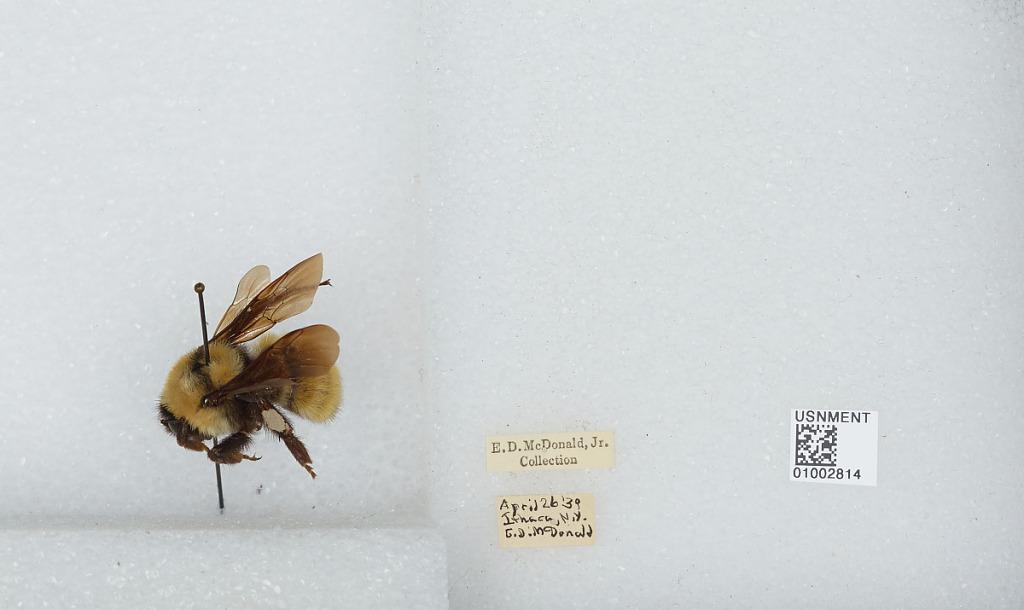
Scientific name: Bombus (Fervidobombus) fervidus fervidus (Fabricius)
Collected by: E. McDonald
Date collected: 1939-4-26
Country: United States
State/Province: New York
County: Tompkins
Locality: Ithaca
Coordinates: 42.4433, -76.5